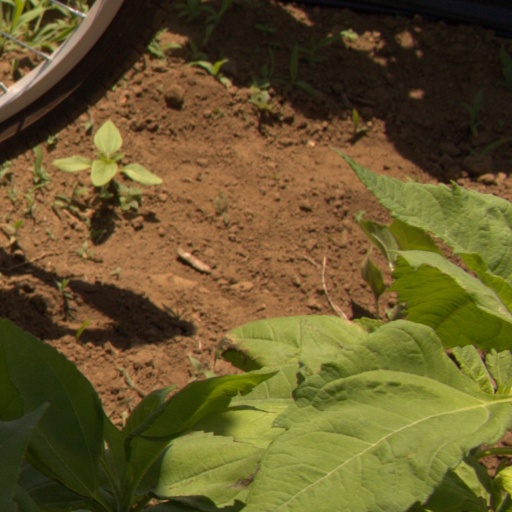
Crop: Jerusalem artichoke